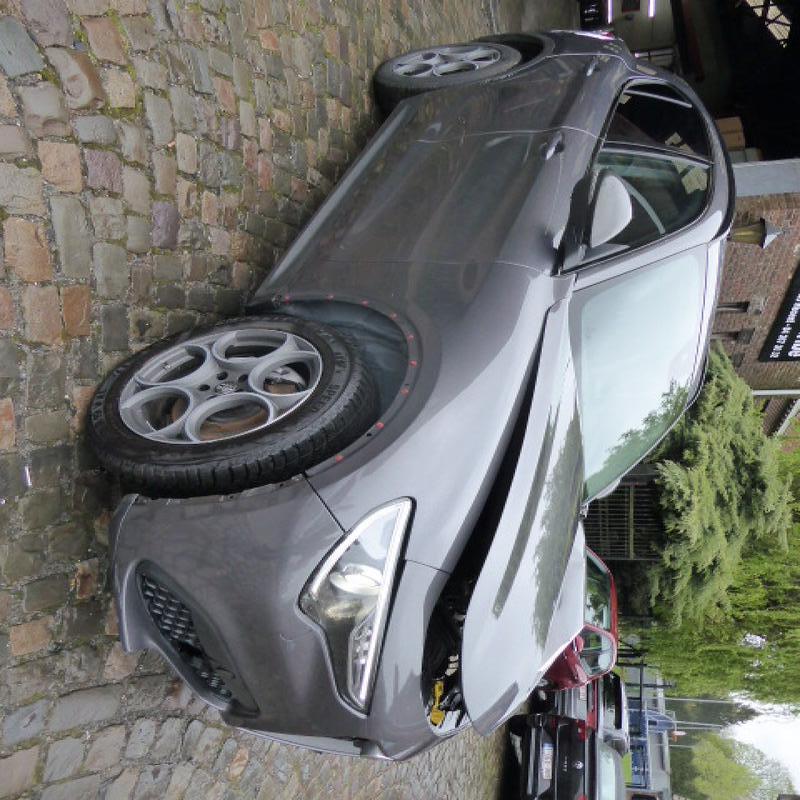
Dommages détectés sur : capot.
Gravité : mineur